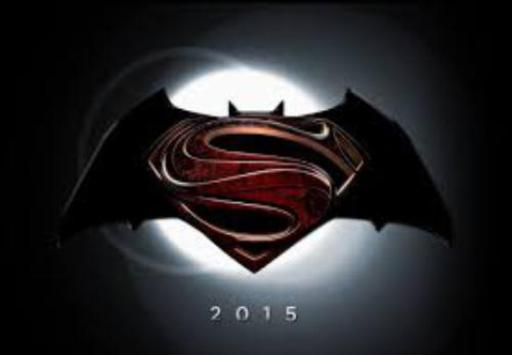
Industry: Leisure